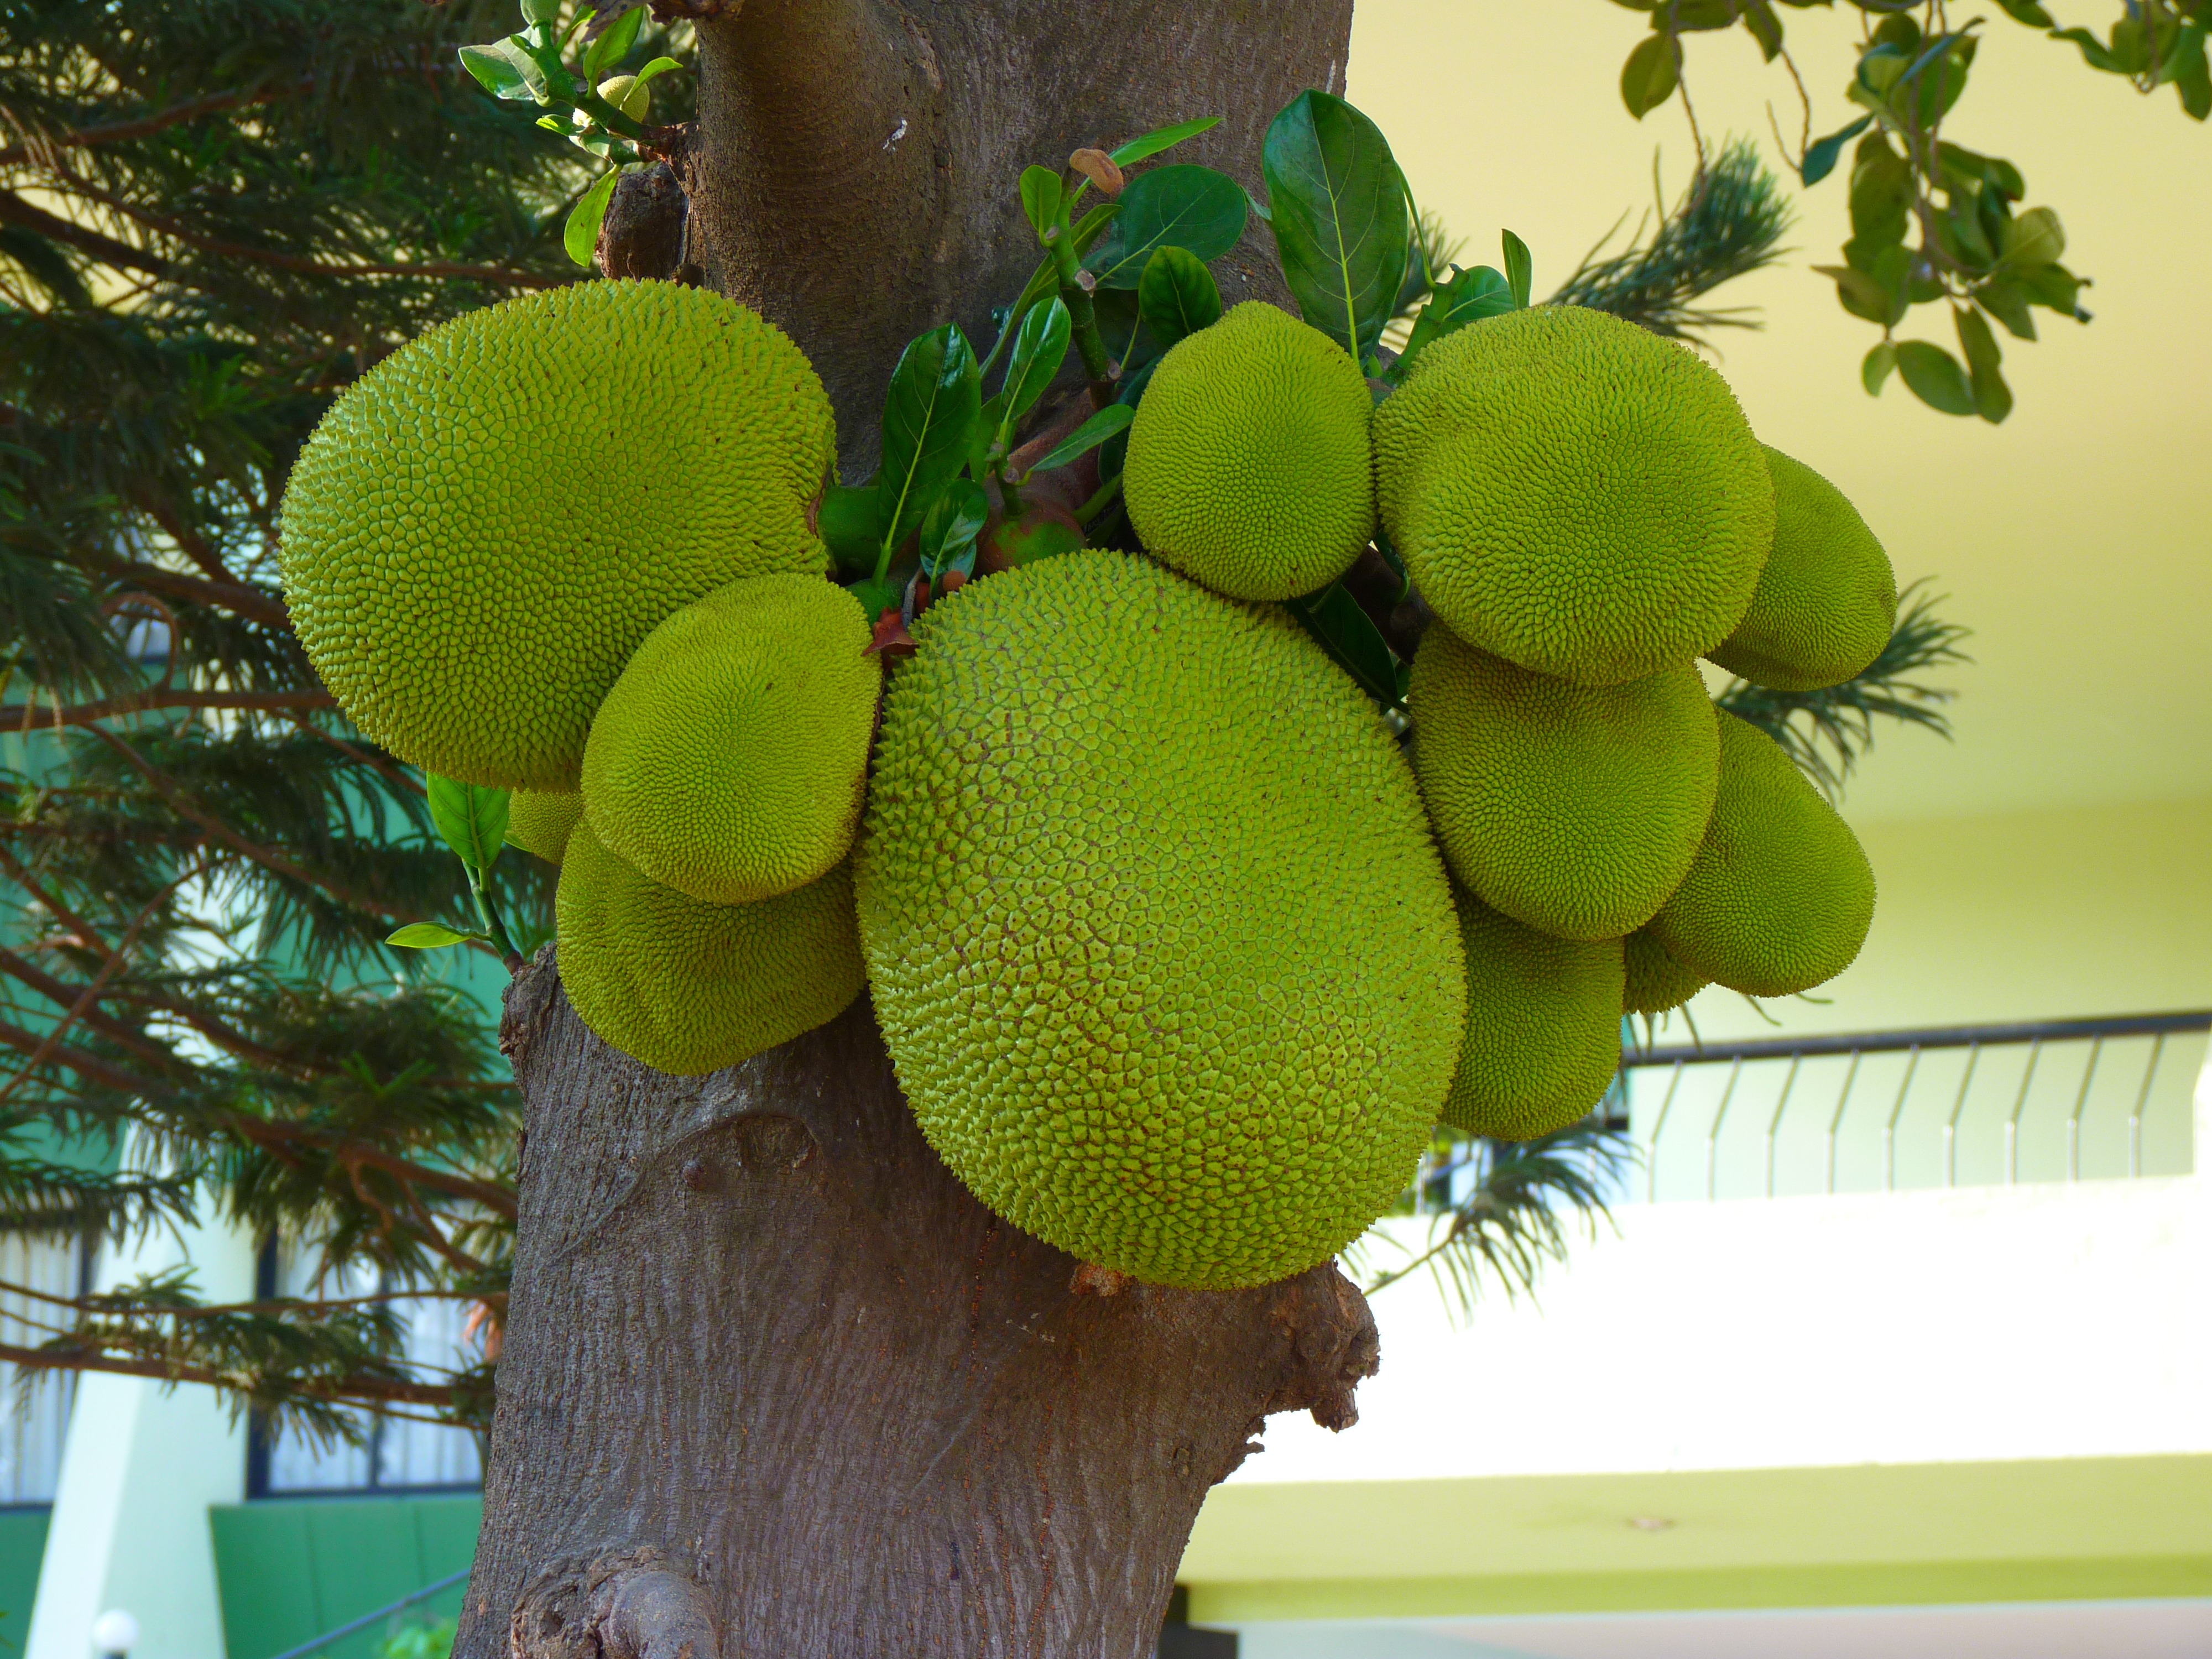
plant, fruit, flower, food, green, produce, botany, flora, delicious, jack, citrus, jackfruit, flowering plant, land plant